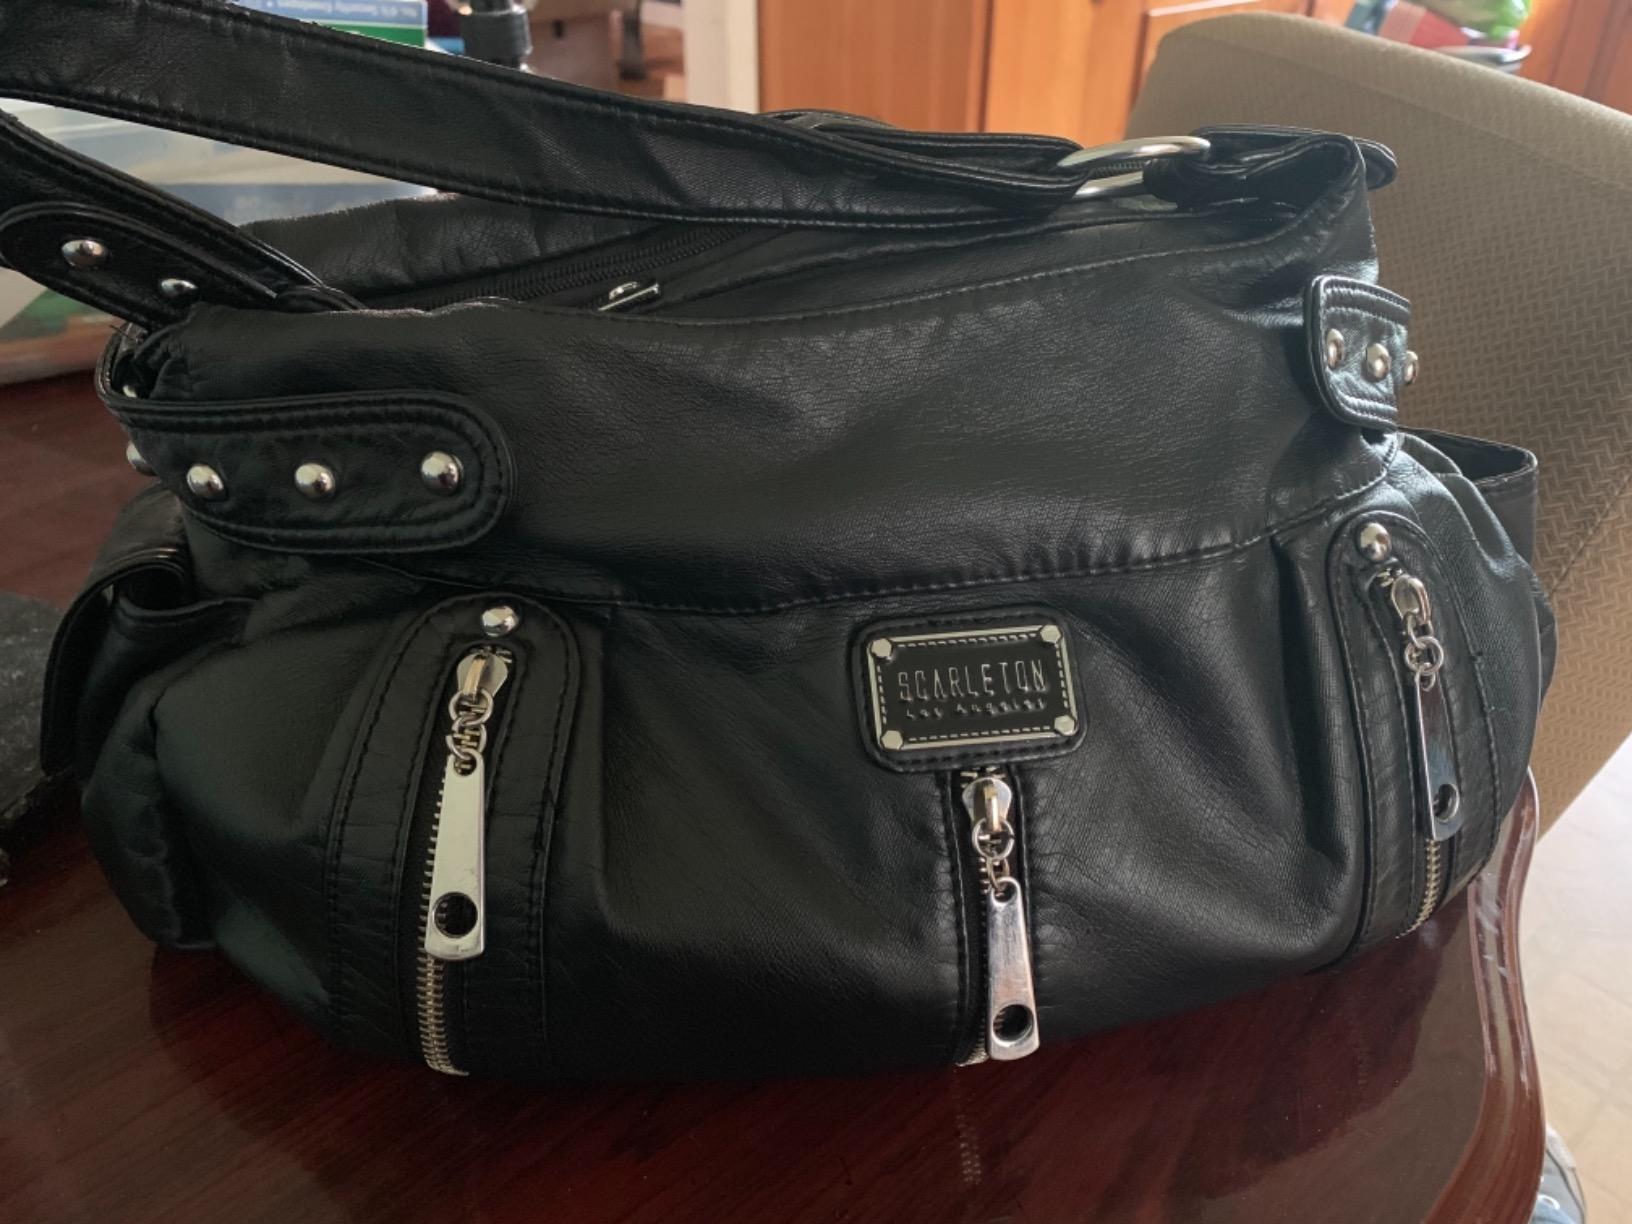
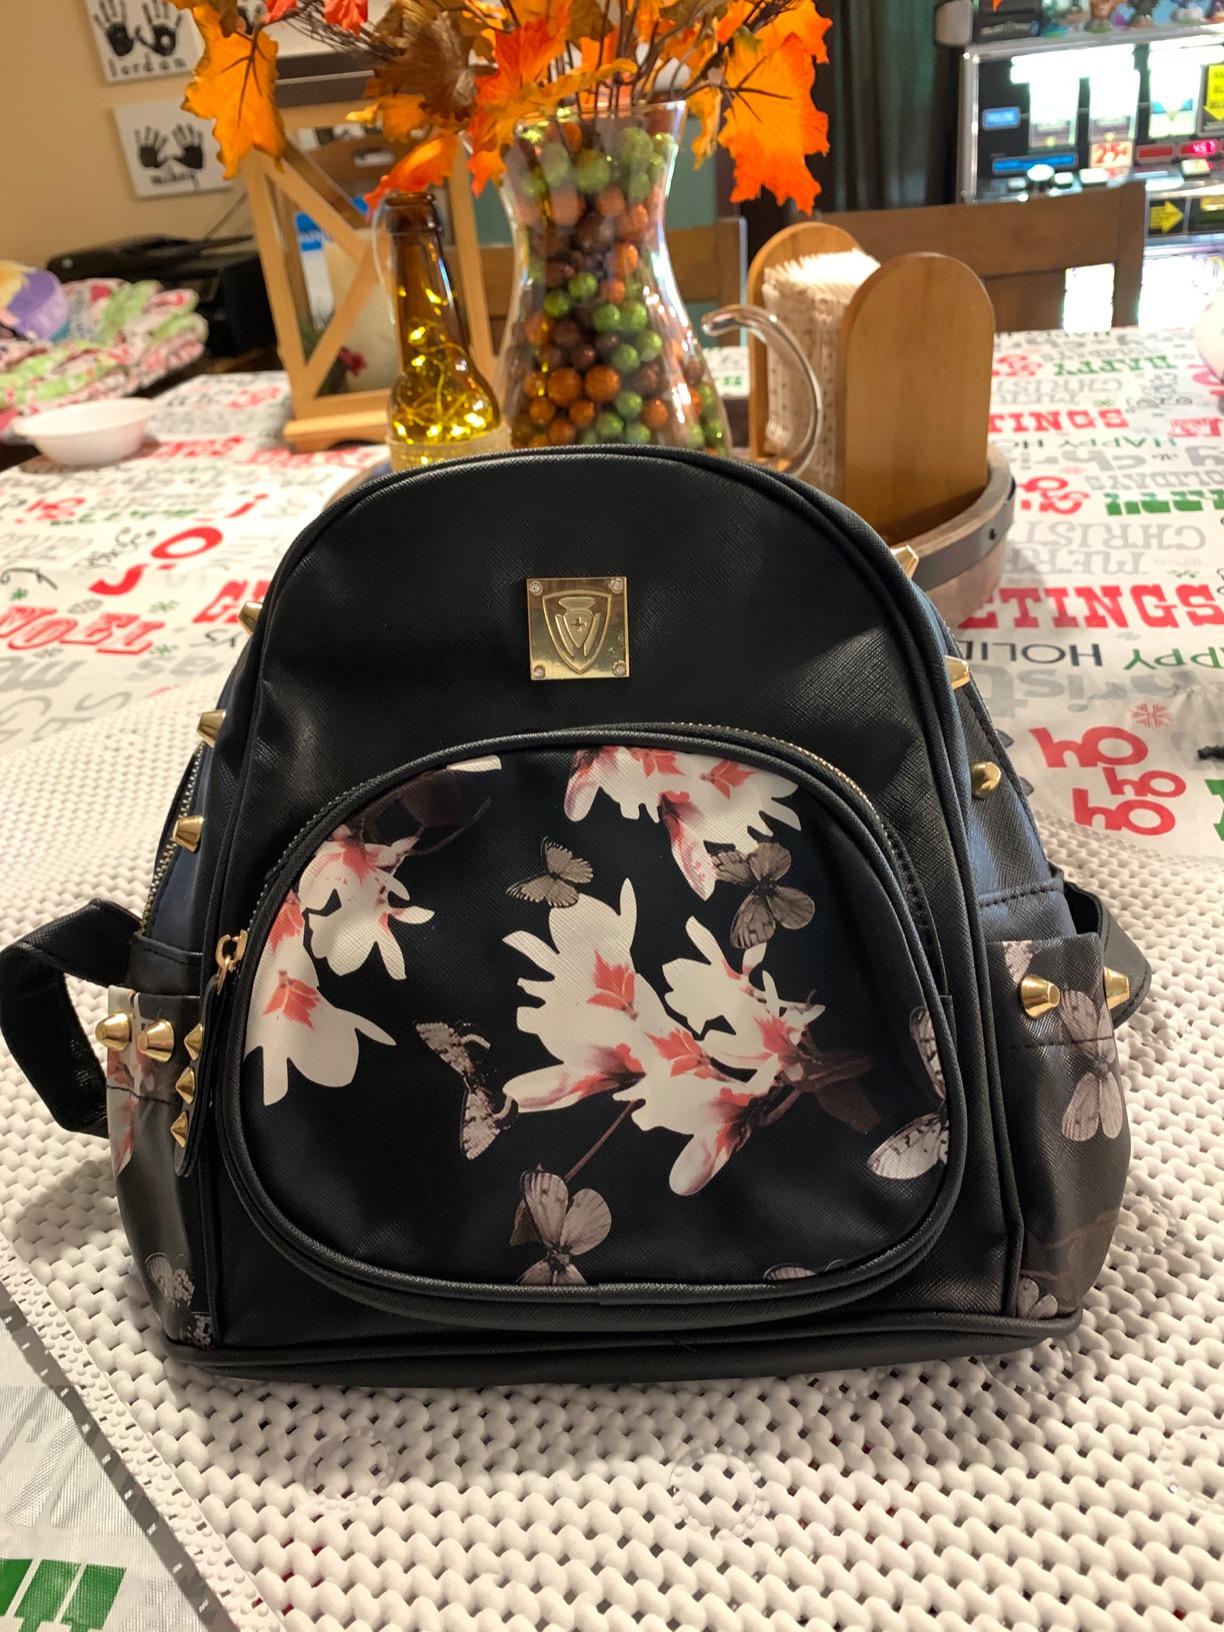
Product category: accessories_handbag
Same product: no